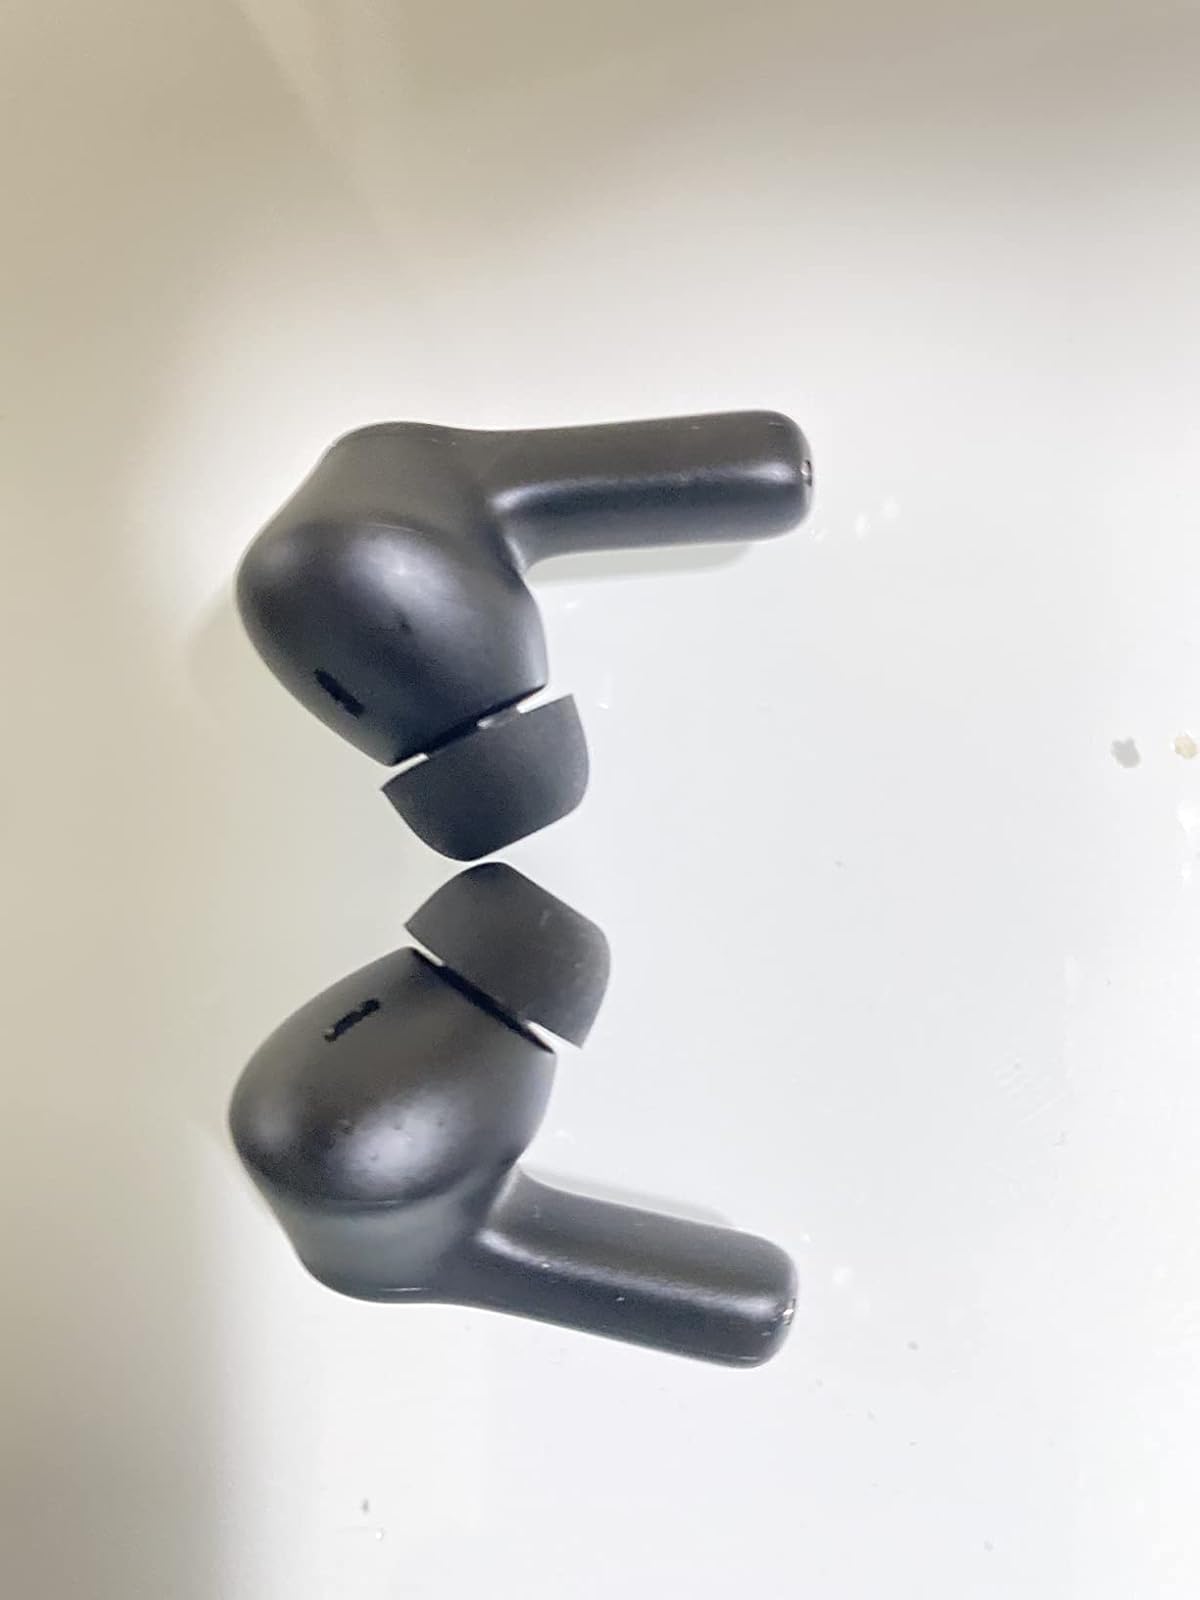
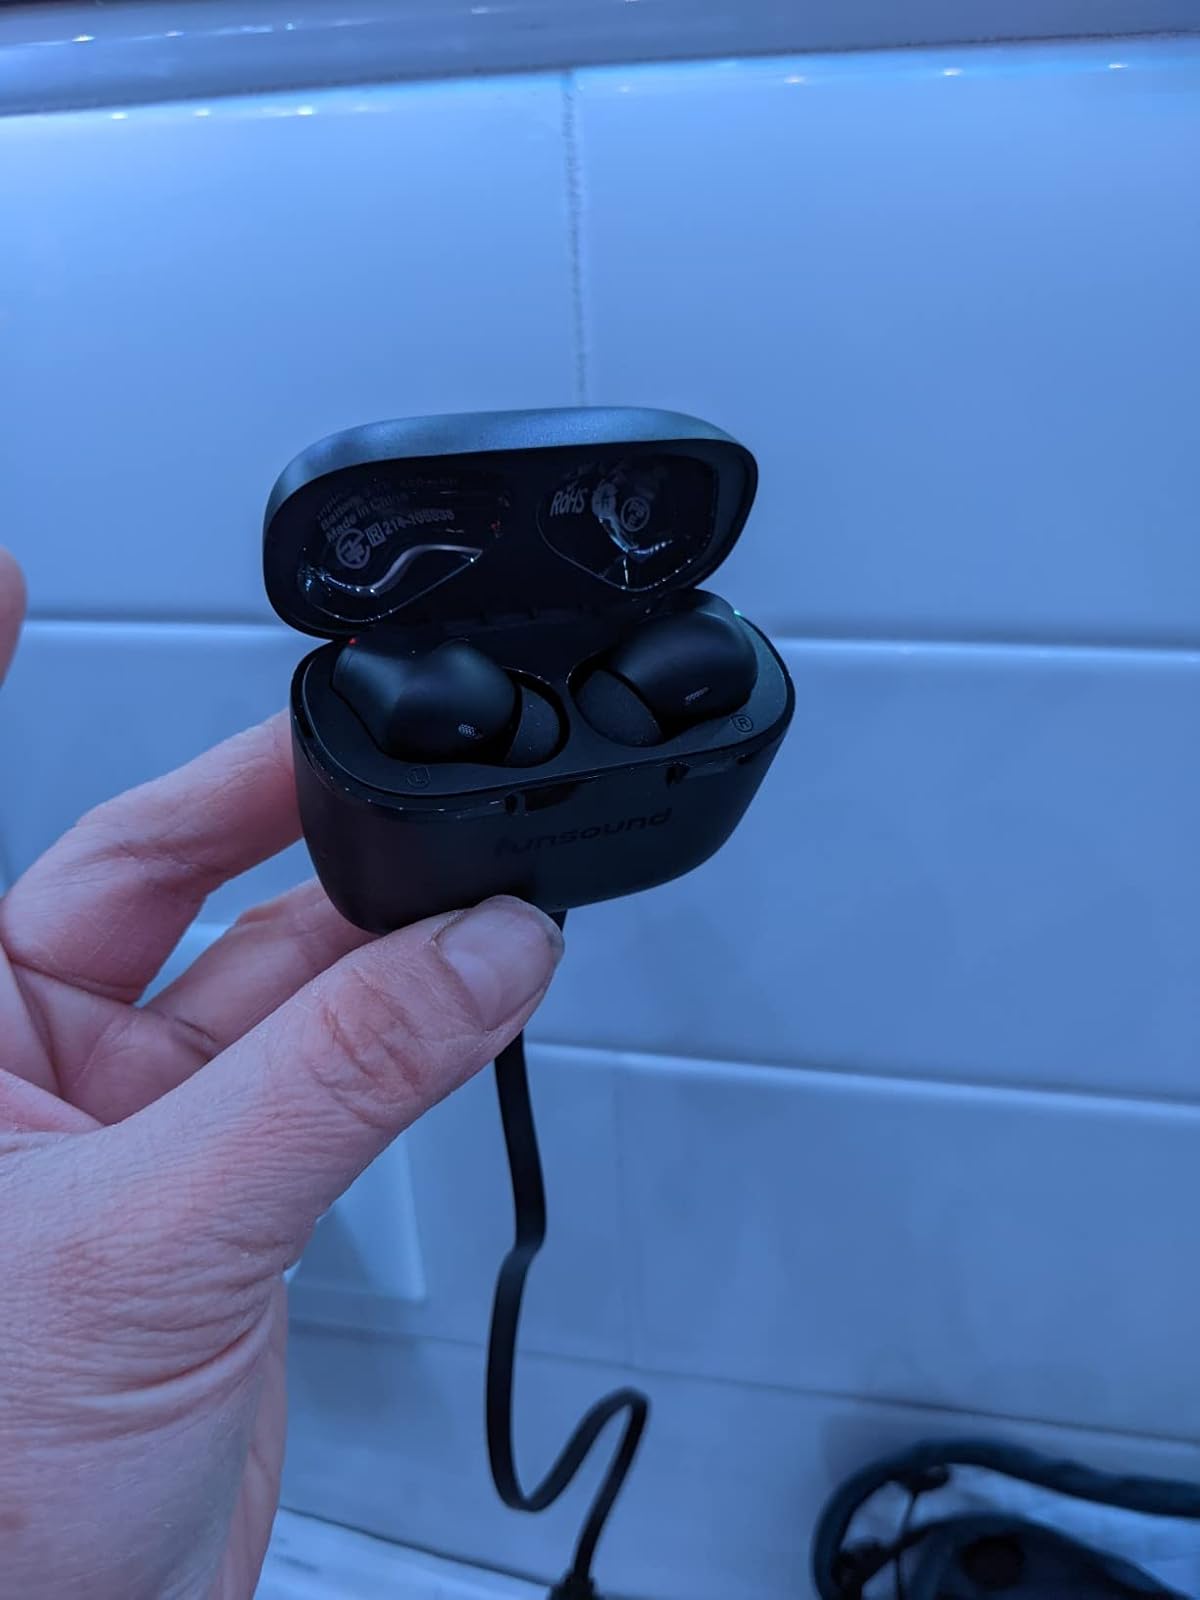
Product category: earbuds
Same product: yes